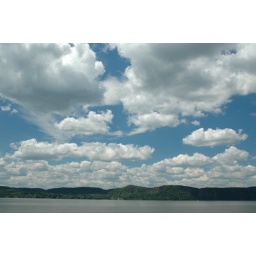
Beautiful sky over Hudson river